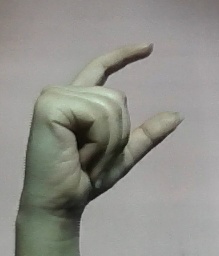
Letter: dal